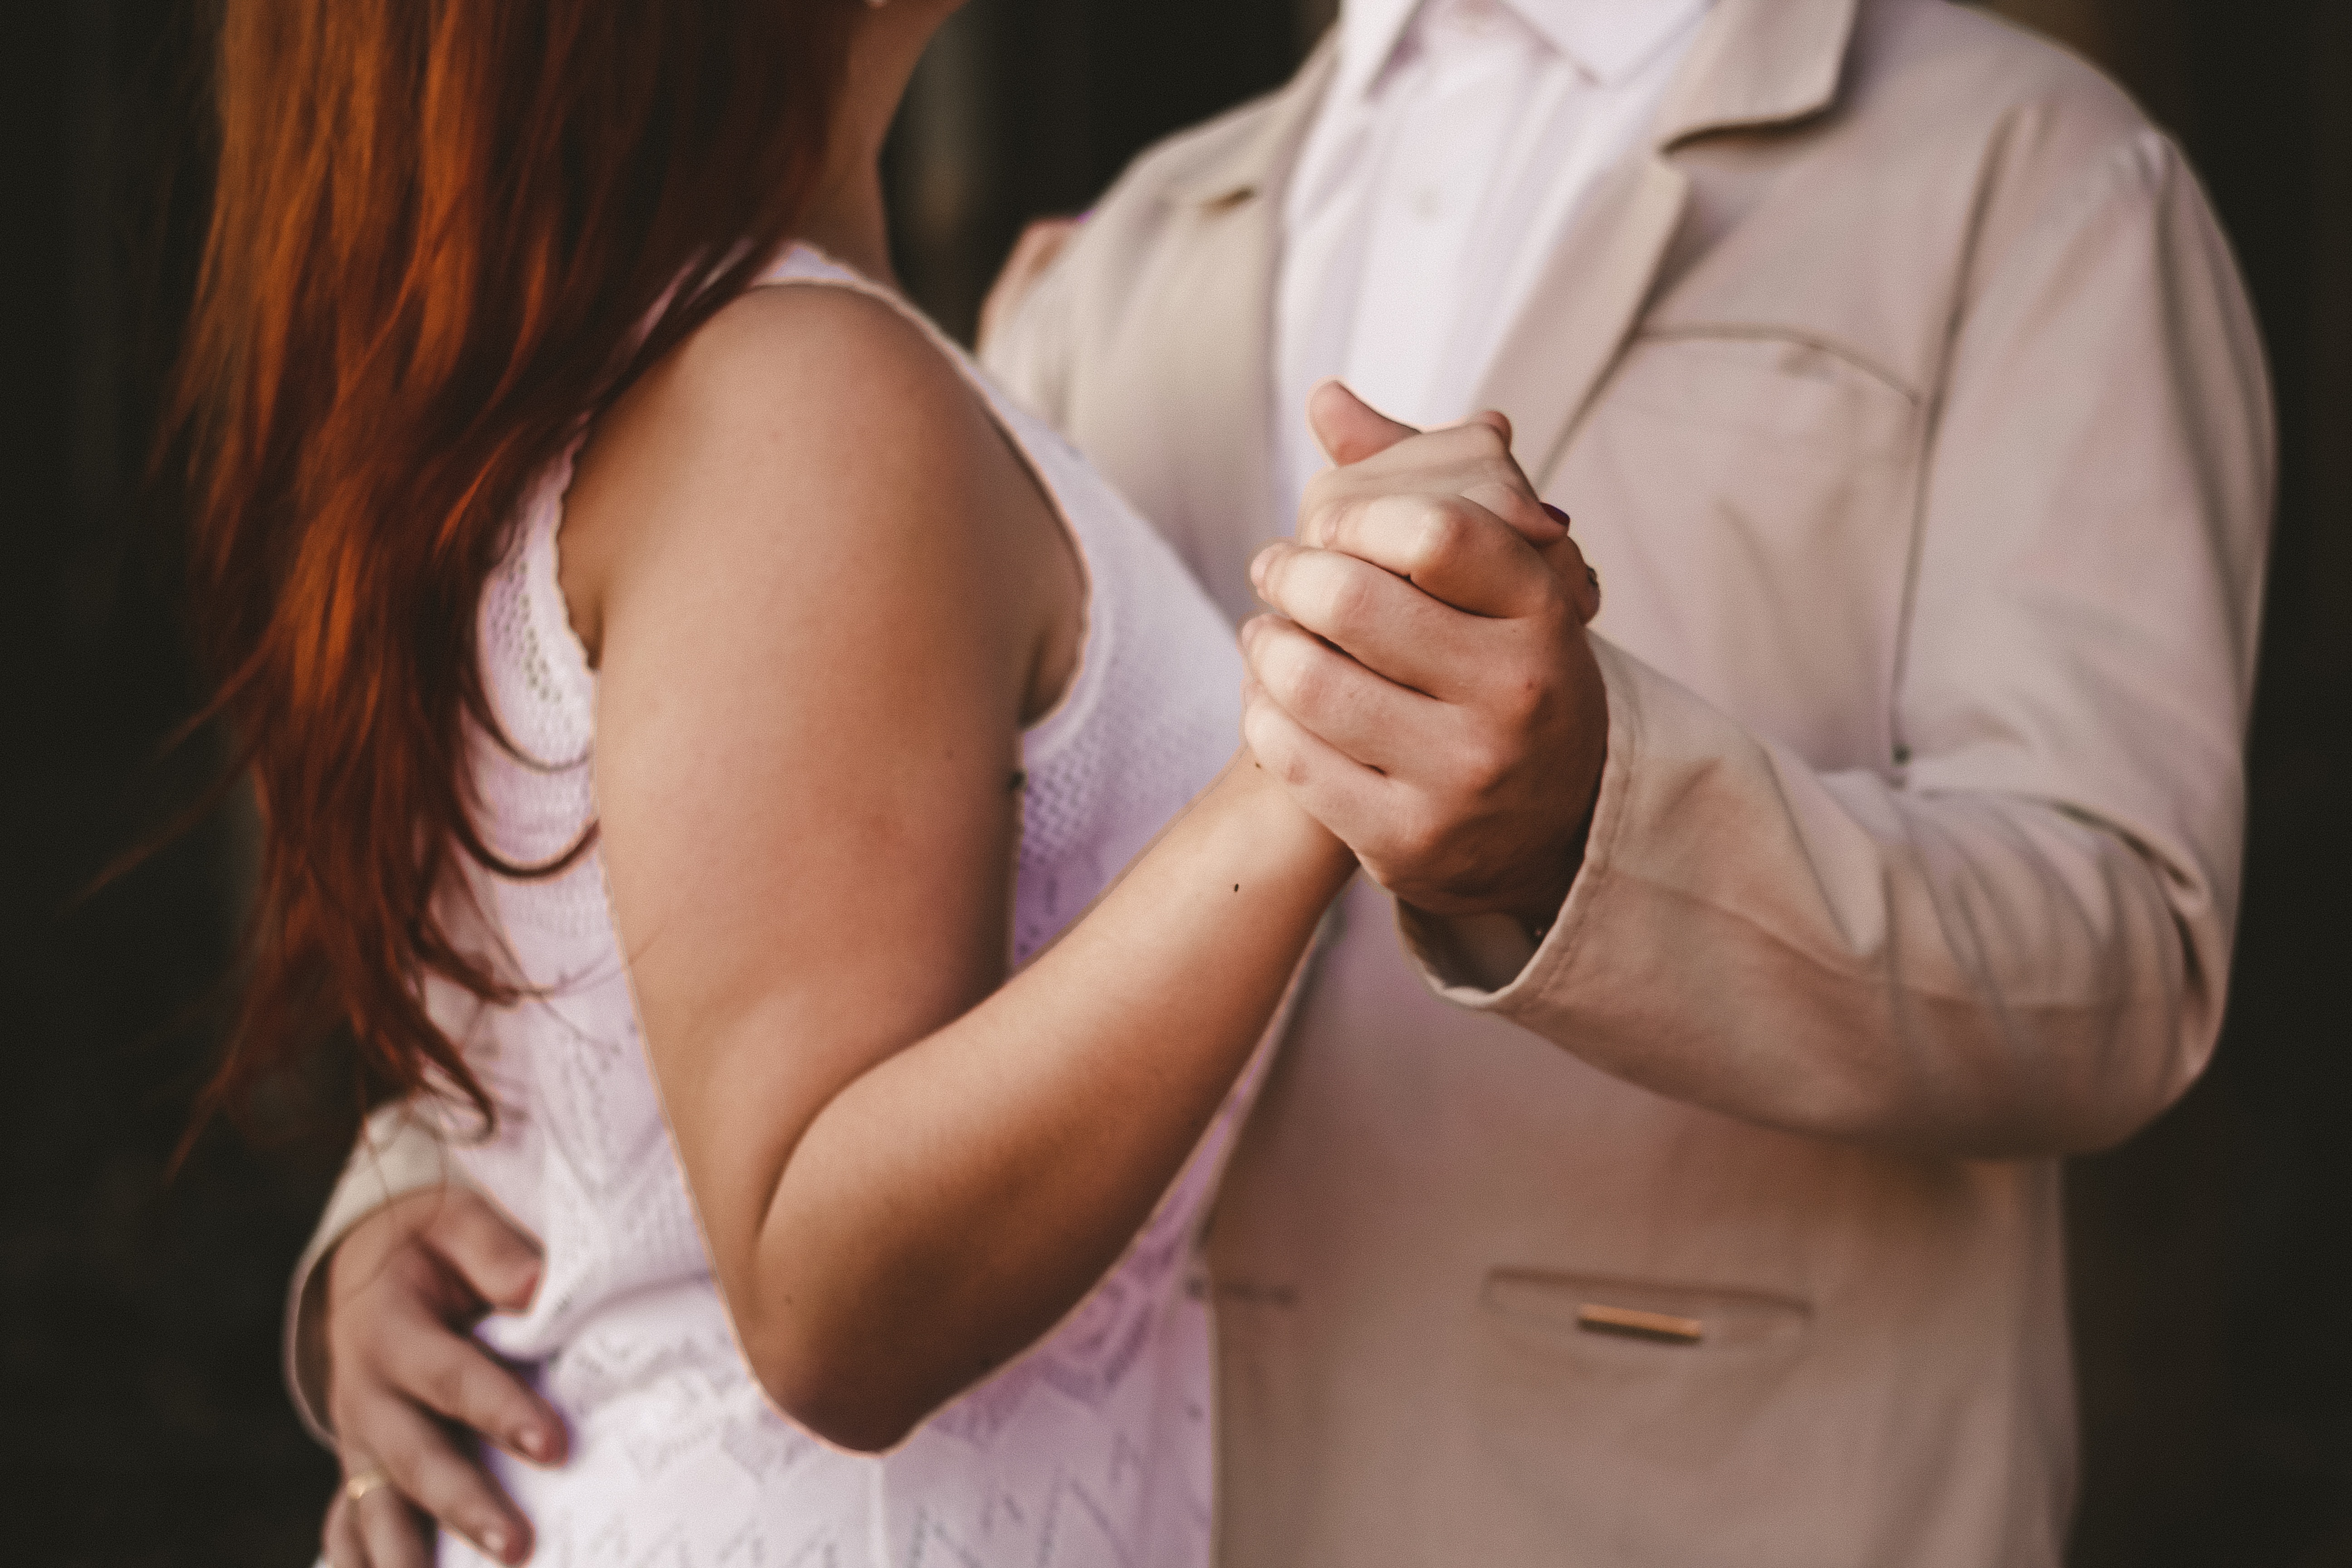
hand, girl, trunk, love, finger, romance, arm, shoulder, neck, photograph, event, joint, abdomen